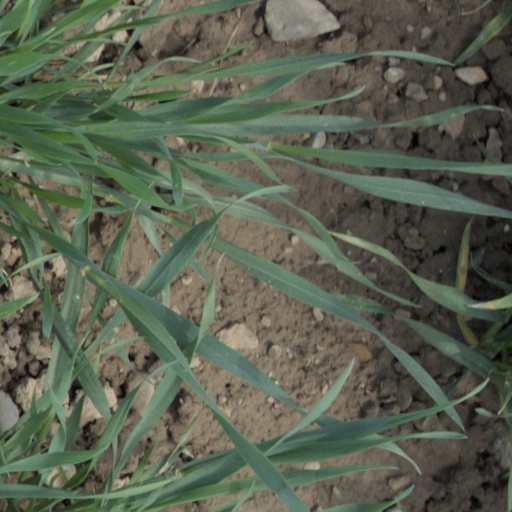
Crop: wheat